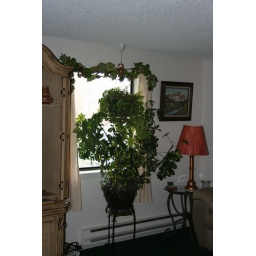
This is in the living room new curtains and lamp I redid, not sure if I like the lamp